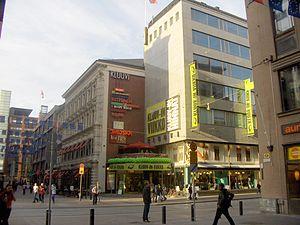
Kluuvi est un quartier dans le district de Vironniemi à Helsinki en Finlande.